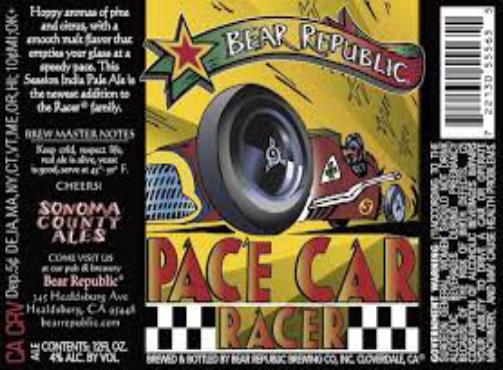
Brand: Bear Republic
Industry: Food